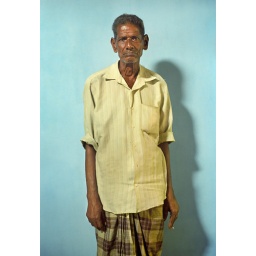
the man in ashok's house by the river